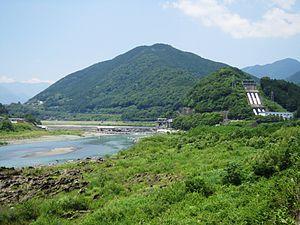
Les 100 paysages du Japon (ère Shōwa) constituent une liste de célèbres sites pittoresques au Japon. Les cent paysages ou vues ont été sélectionnés avec un ensemble de huit vues et vingt-cinq sites gagnants en 1927, une année après que Hirohito est devenu Empereur. Le but de la sélection est de « refléter le nouveau goût de la nouvelle ère ». L'initiative a été parrainée par le Tokyo Nichi Nichi Shimbun et le Osaka Mainichi Shimbun.